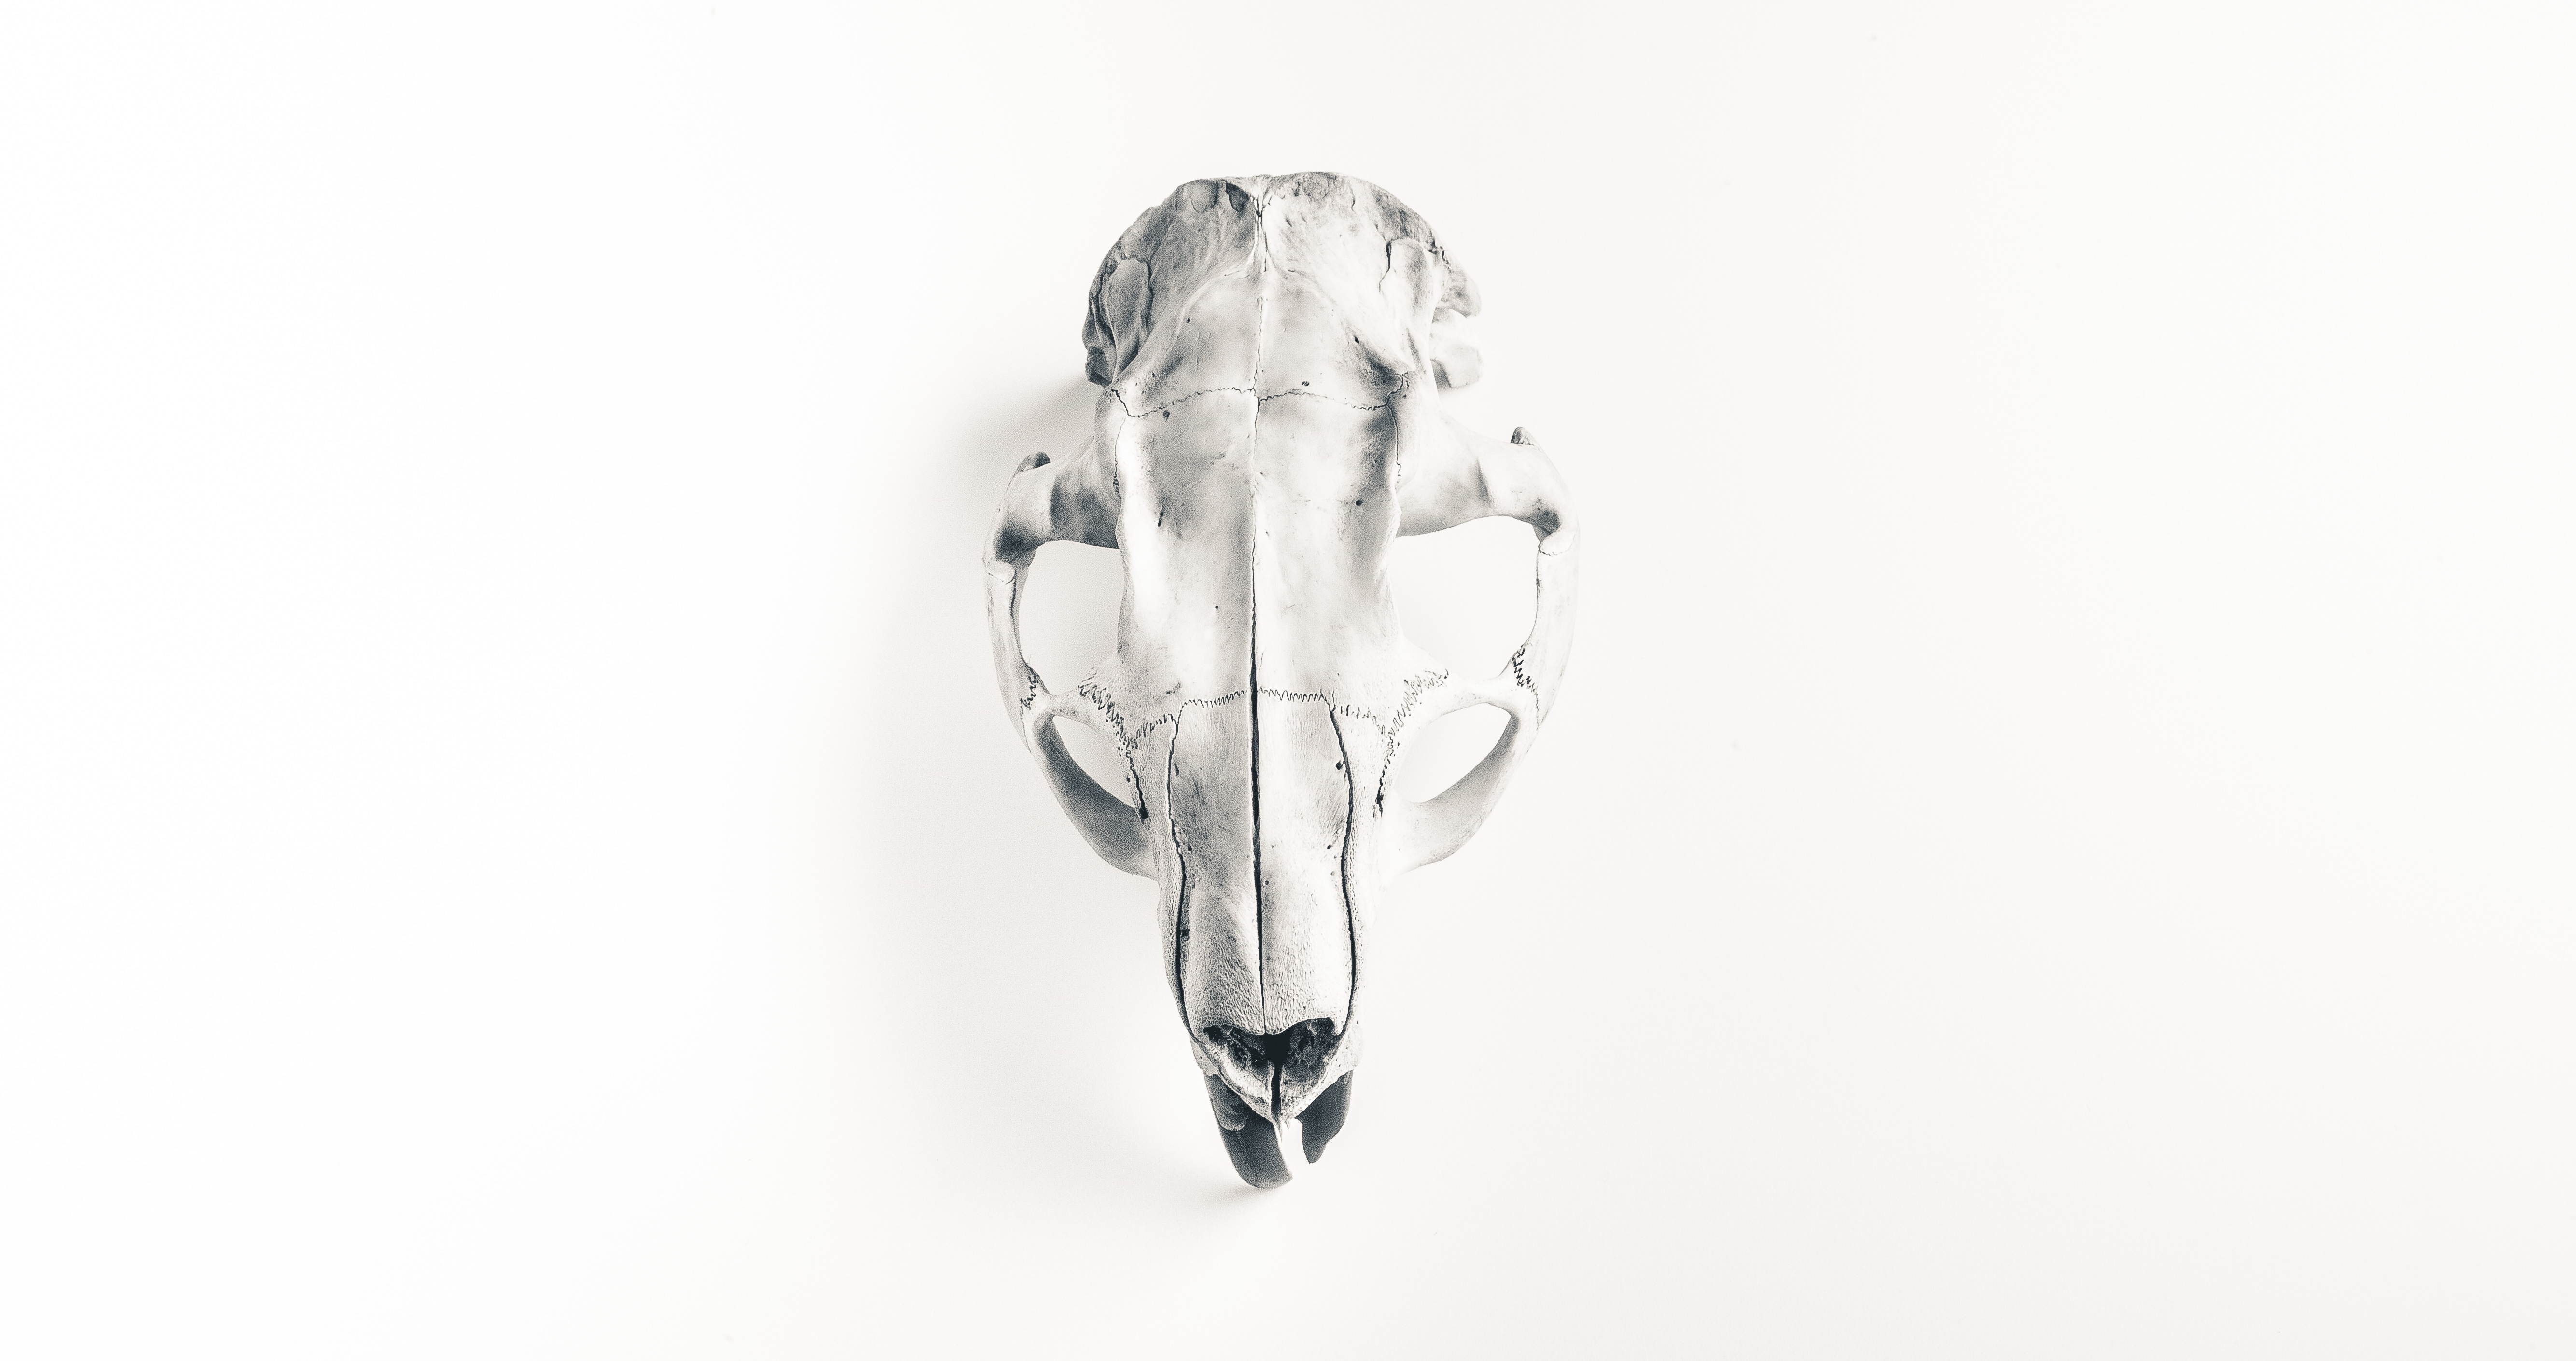
hand, finger, lighting, jewellery, silver, tooth, fashion accessory